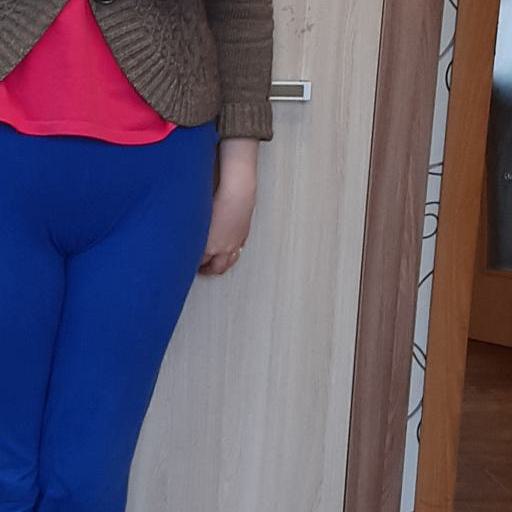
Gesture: no_gesture